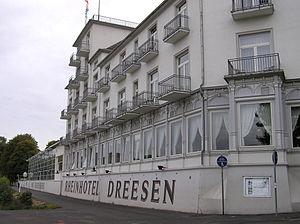
L'Hôtel Dreesen au bord du Rhin à Rüngsdorf dans le sud de Bonn.